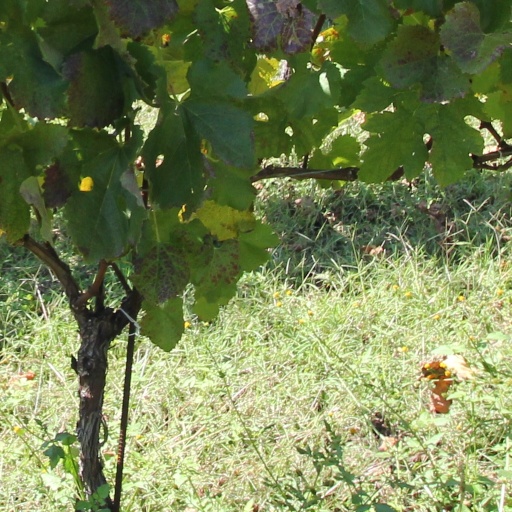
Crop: grape